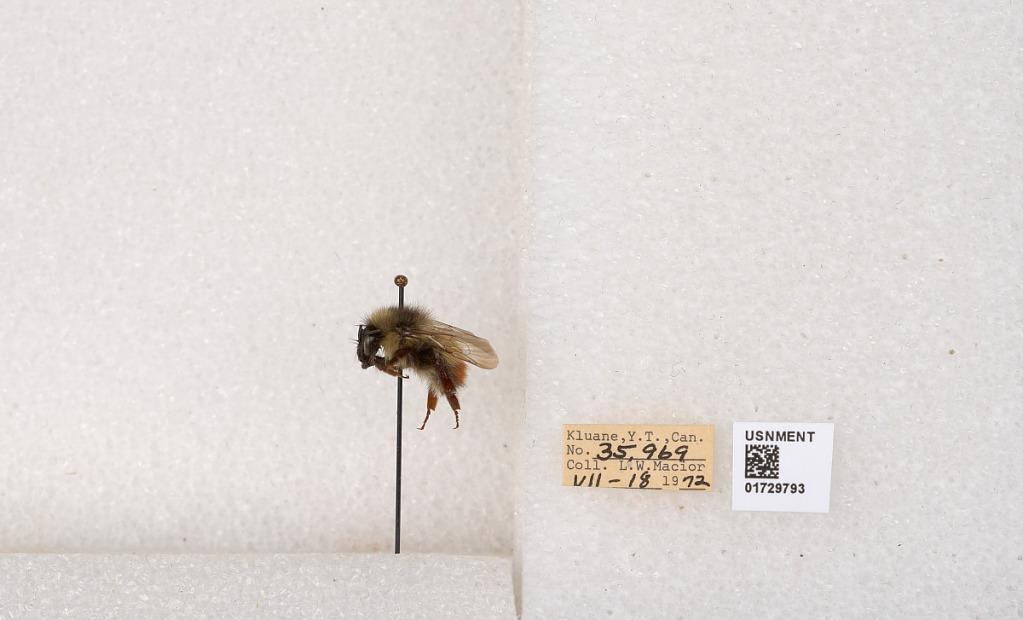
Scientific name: Bombus flavifrons Cresson
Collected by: L. Macior
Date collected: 1972-7-18
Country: Canada
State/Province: Yukon Territory
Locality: Kluane National Park and Reserve
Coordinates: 60.7493, -139.504